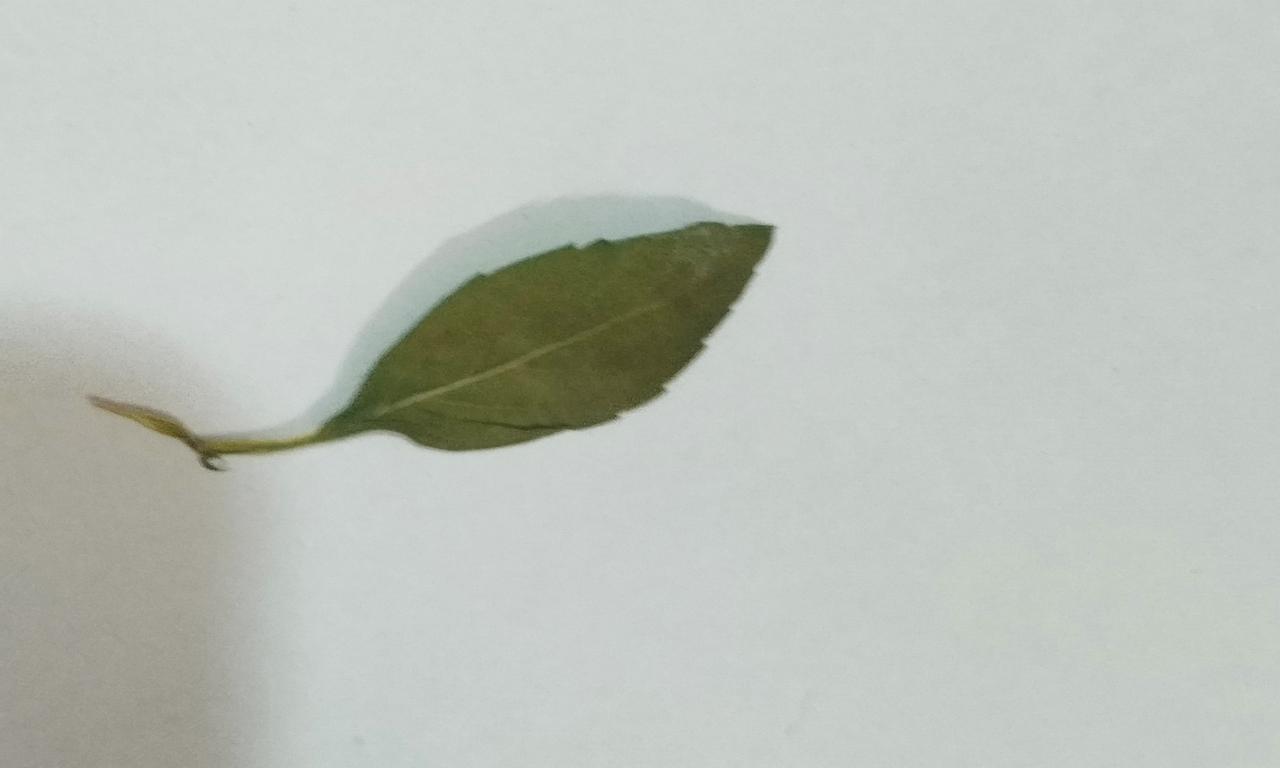
Label: Dried